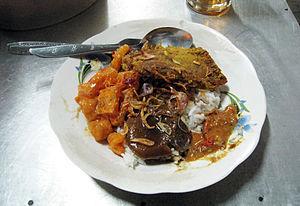
Le nasi uduk est un plat indonésien, et, plus particulièrement, betawi. Il s'agit d'un plat de riz à la noix de coco, originaire de Jakarta, que l'on peut retrouver dans tout le pays.